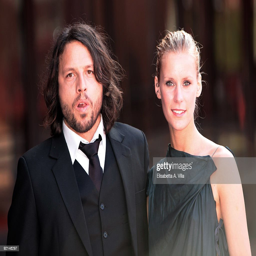
screenwriter and wife attend the premiere during day of festival held .